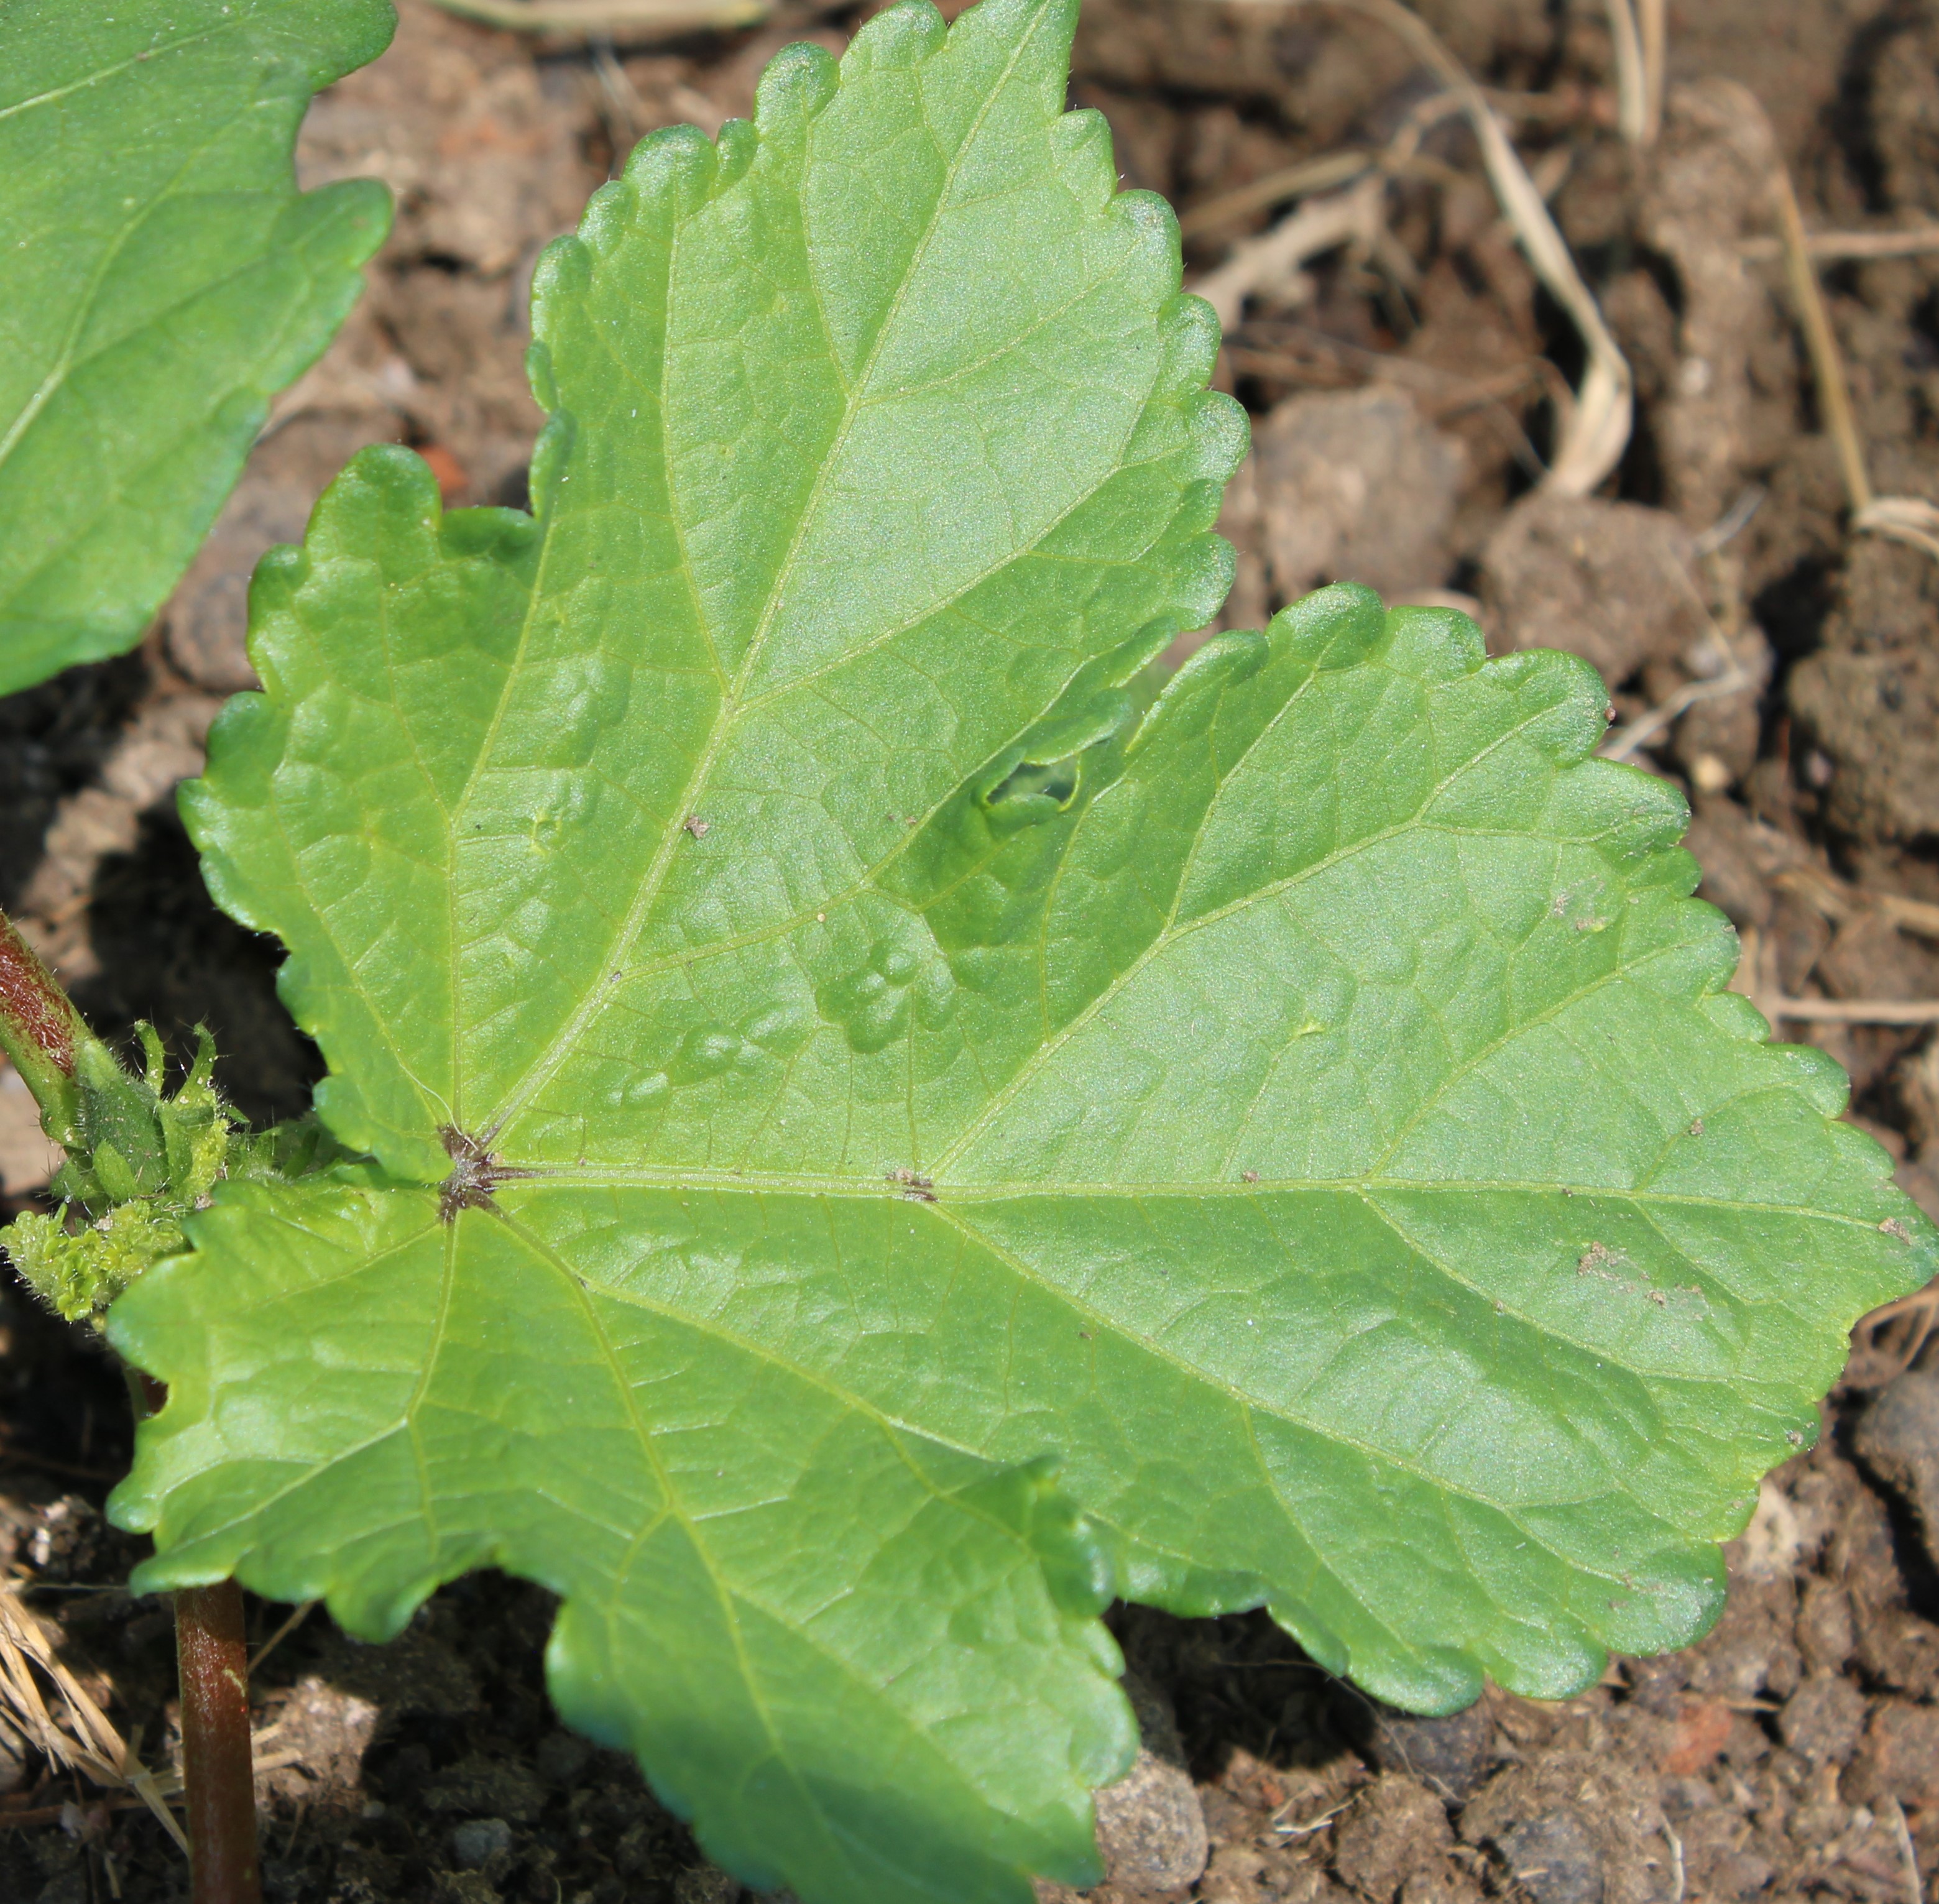
Label: Leaf curly virus